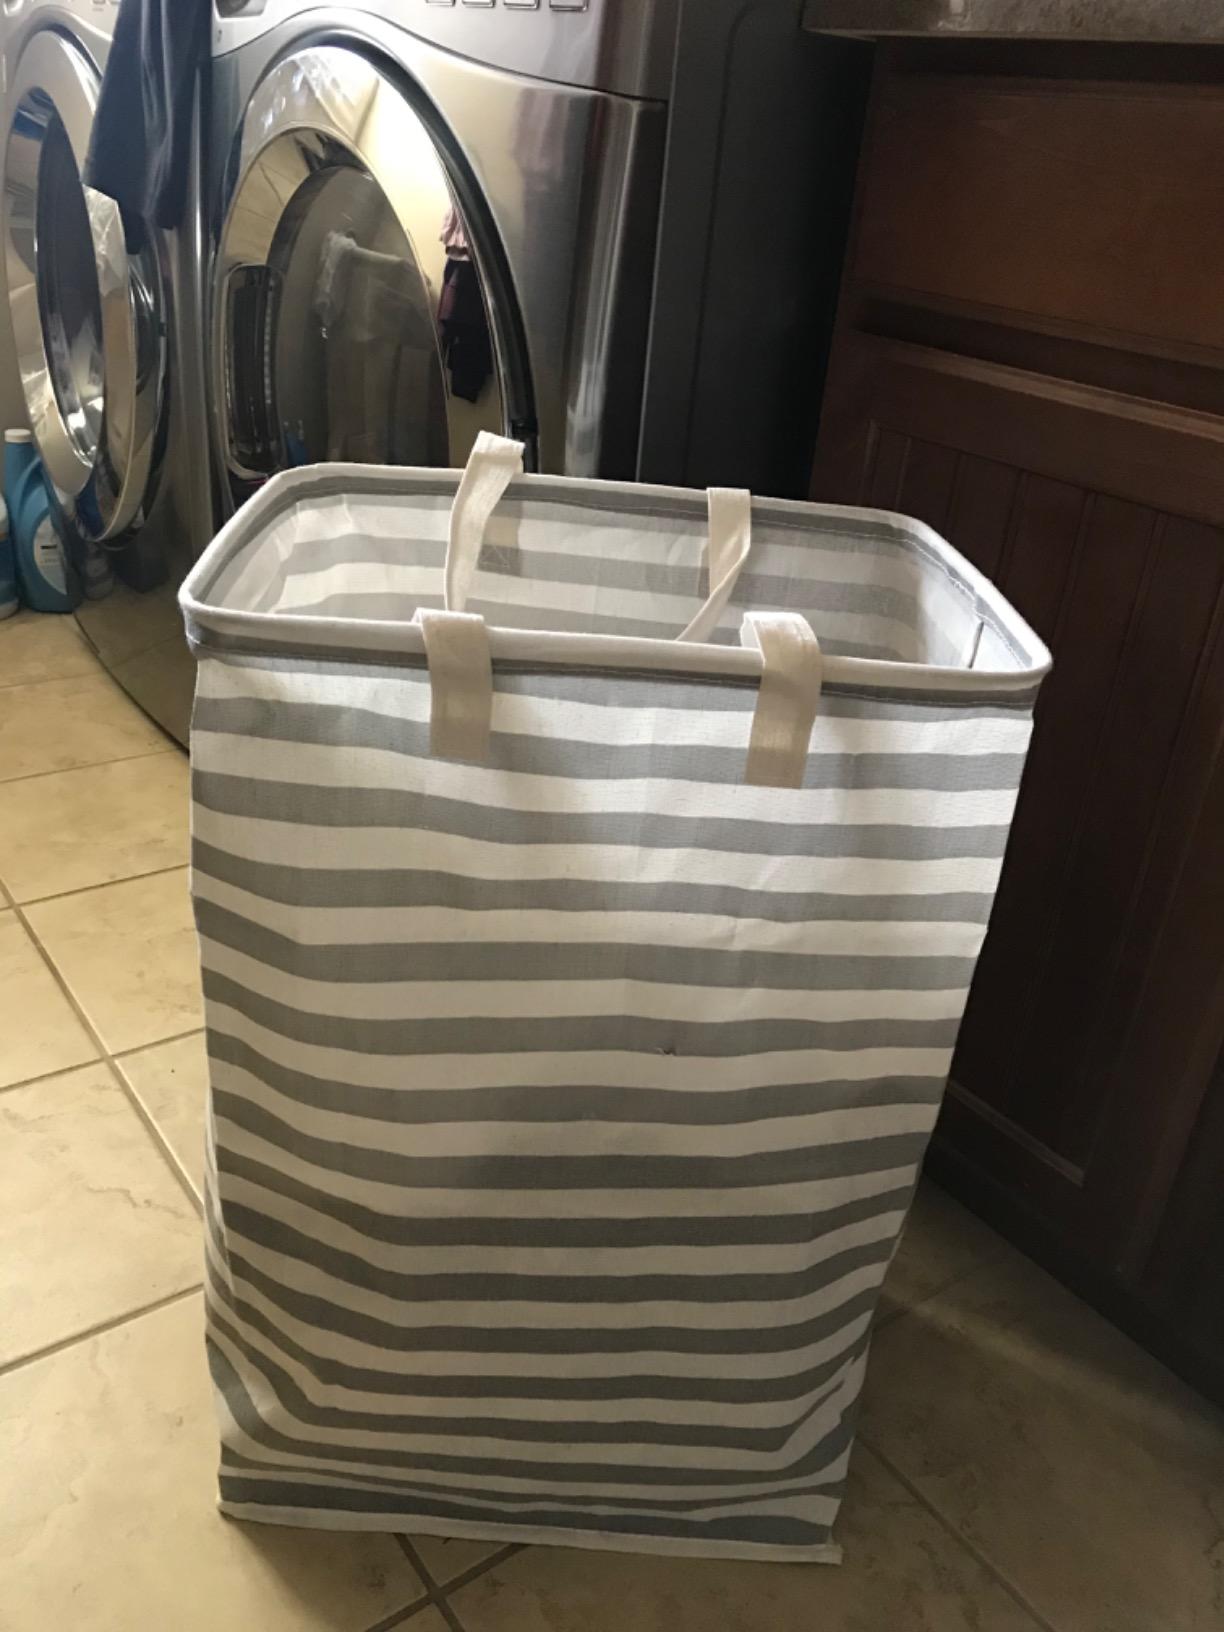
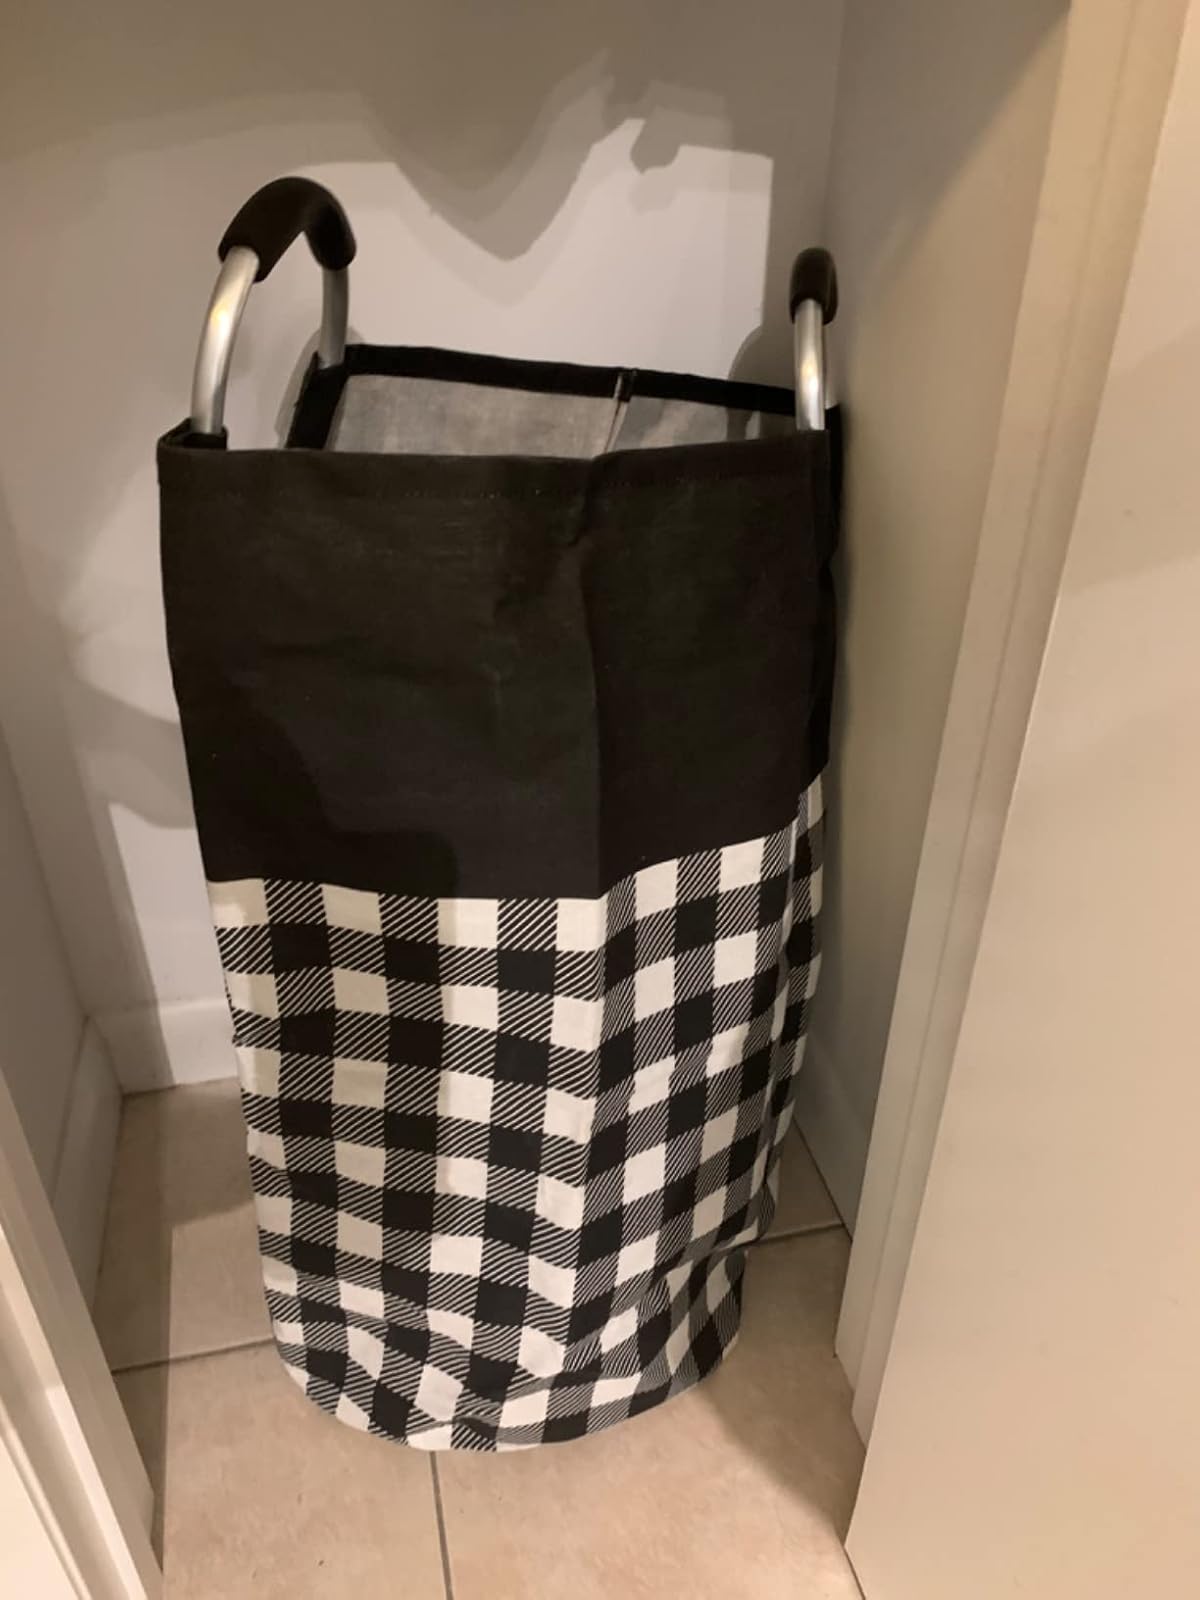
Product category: items_hamper
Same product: no